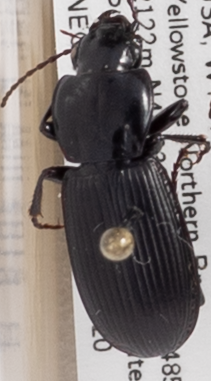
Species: Pterostichus protractus
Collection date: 2018-09-20
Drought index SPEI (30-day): -0.926
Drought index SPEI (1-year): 0.594
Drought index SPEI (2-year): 0.9